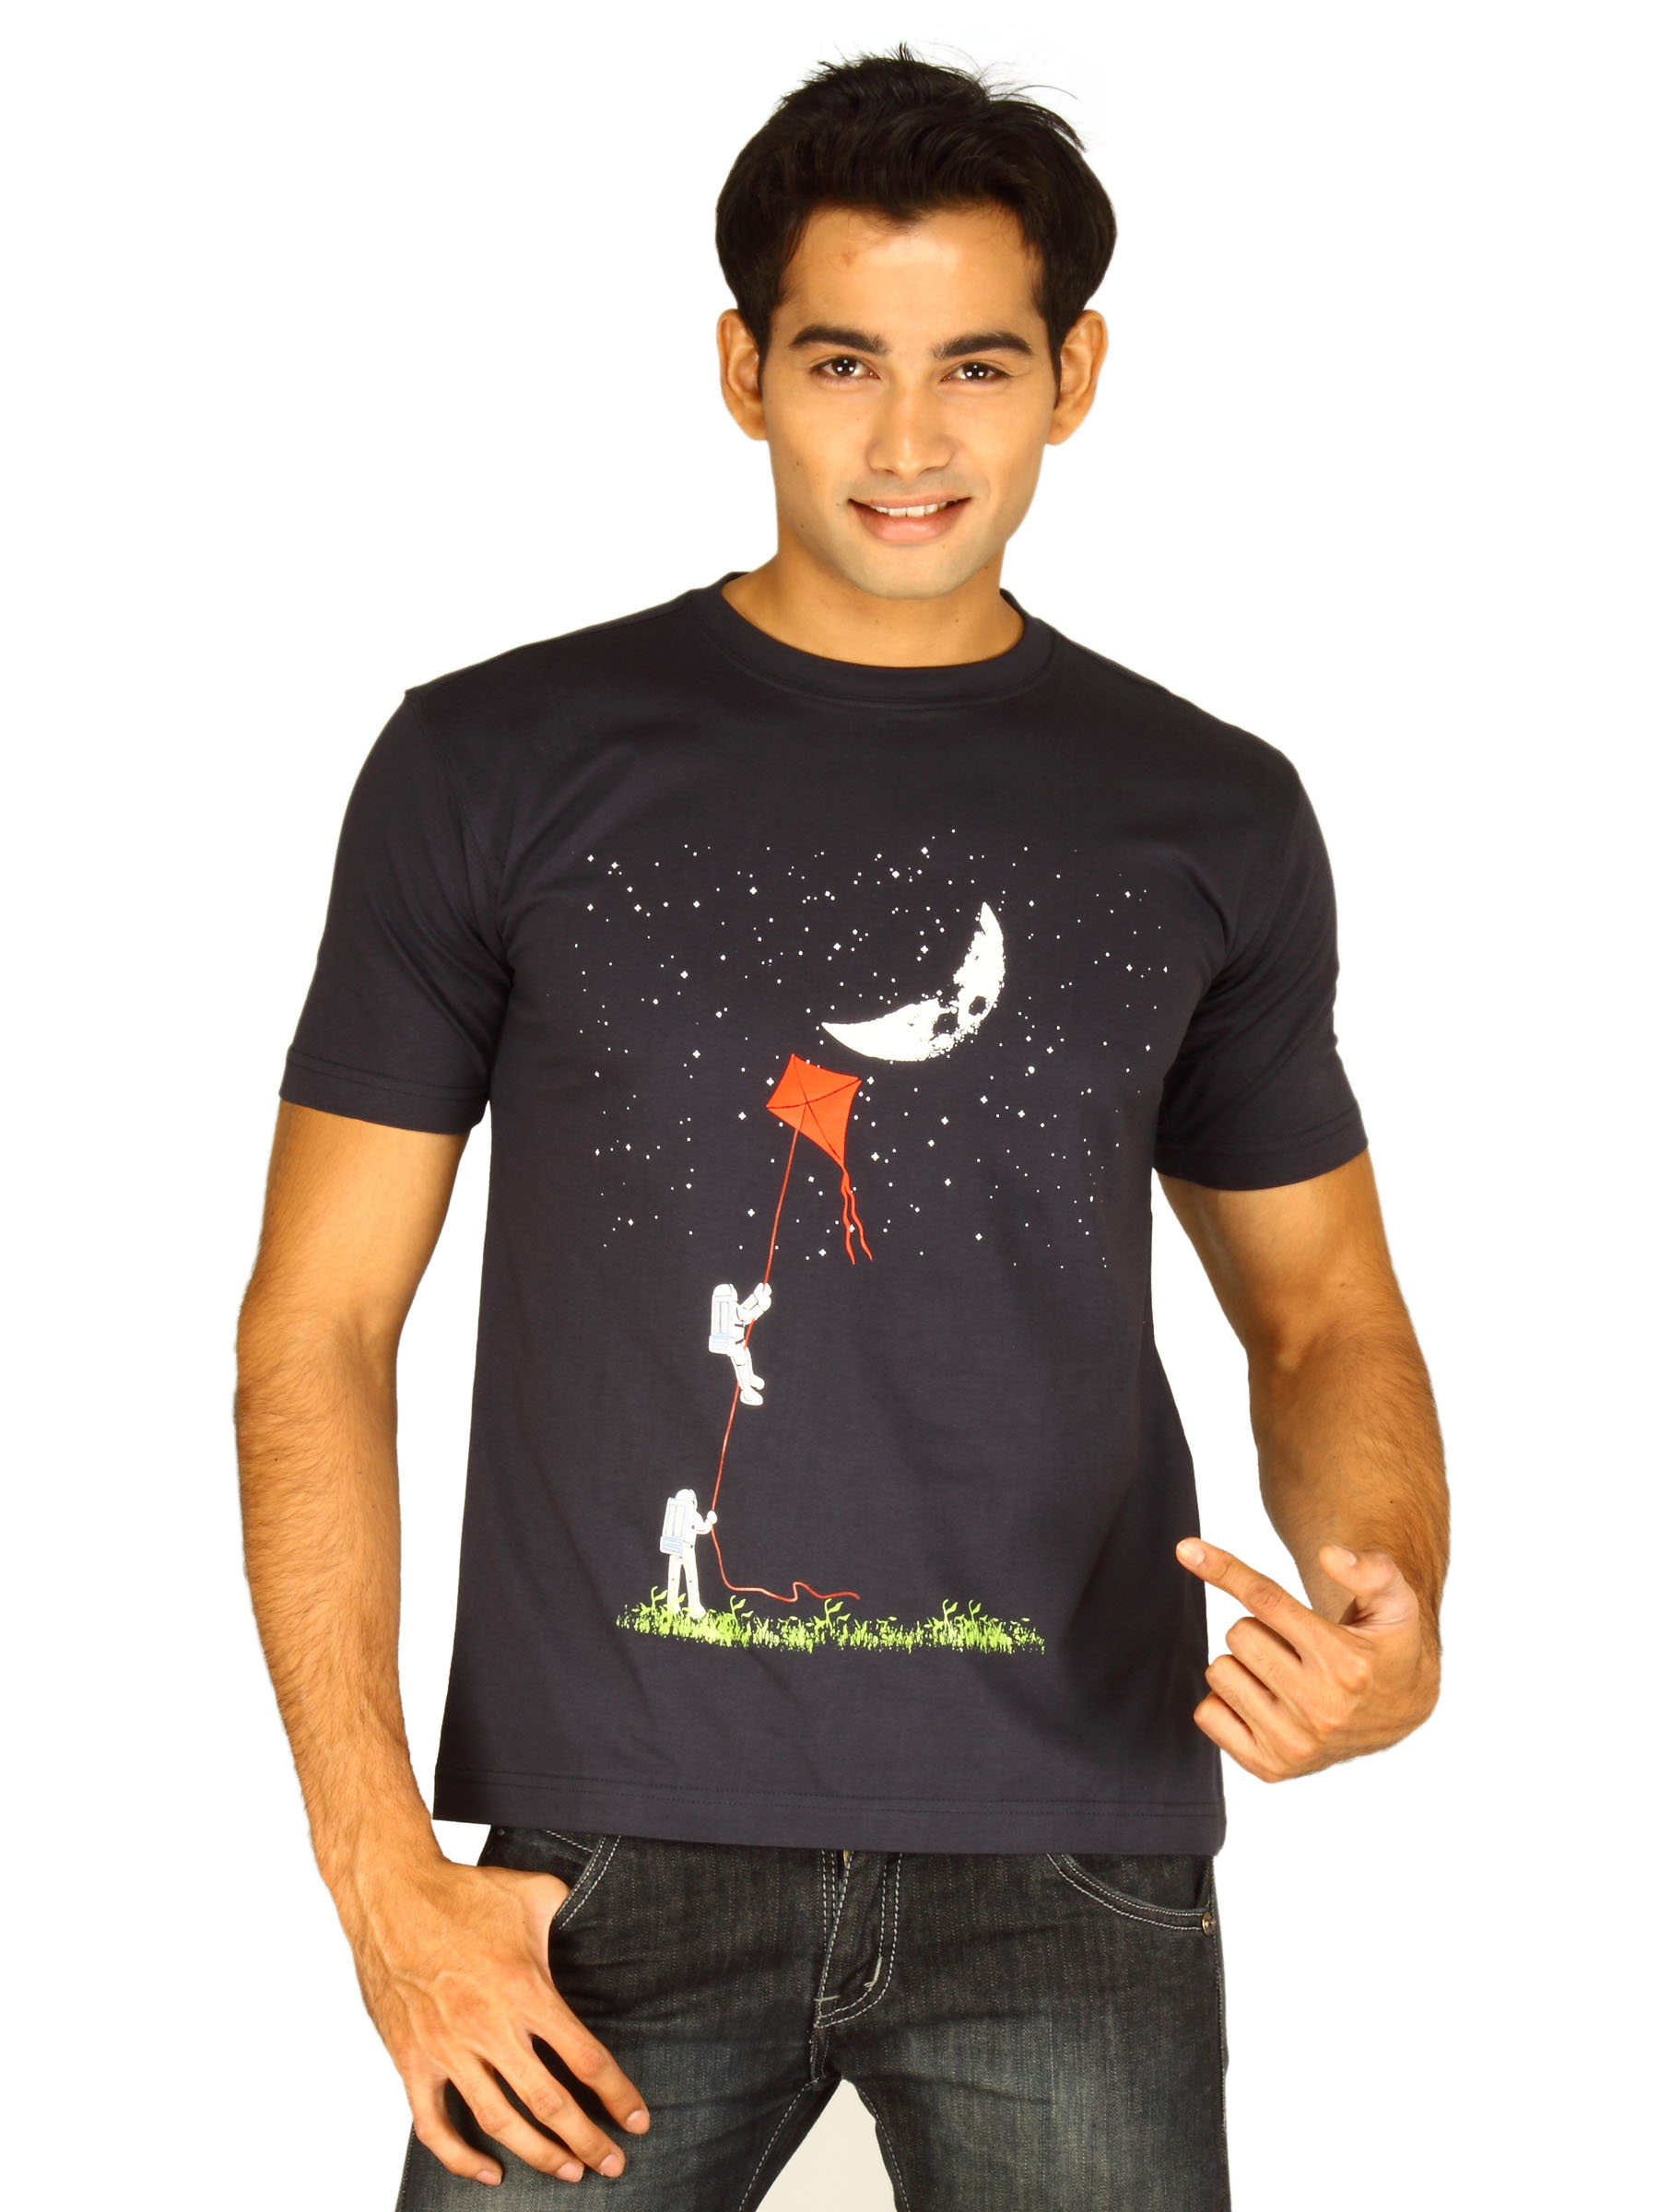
Myntra Men's Reaching The Moon Navy Blue T-shirt
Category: Apparel / Topwear / Tshirts
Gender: Men
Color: Navy Blue
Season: Summer 2011
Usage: Casual